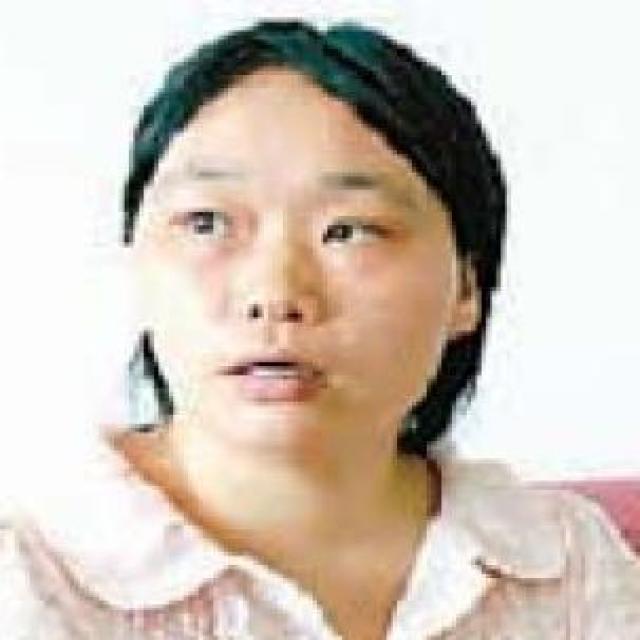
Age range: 21-44